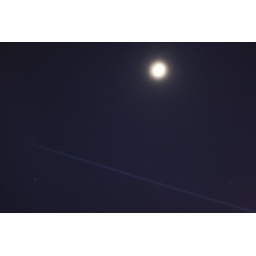
Went walking to find a picture and caught a plane flying near the moon.